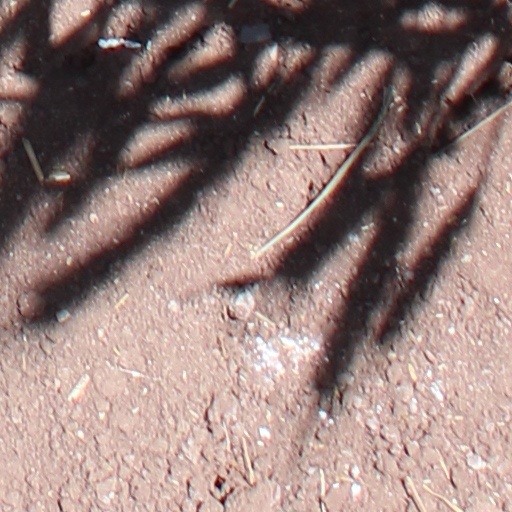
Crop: wheat